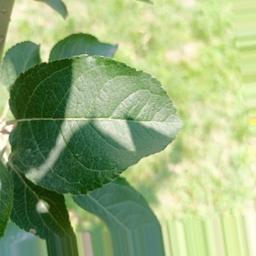
Label: Healthy